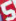
Number: 5